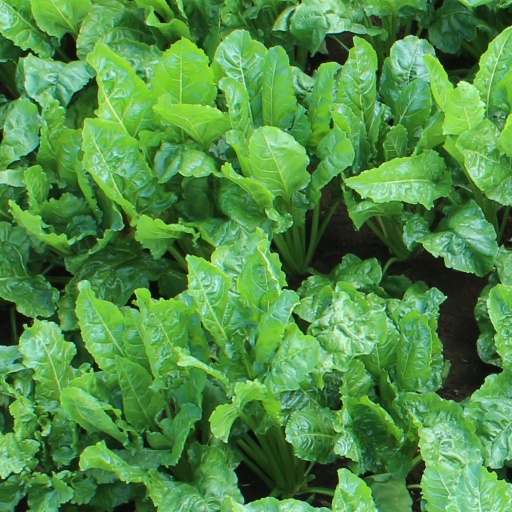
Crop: sugar beet